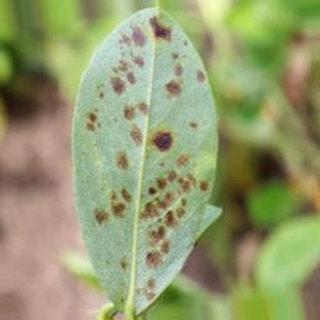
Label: groundnut_rust